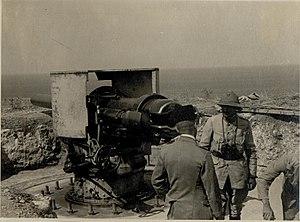
Entre 1882 et 1918, l'Empire ottoman demande l'aide de l'Empire allemand pour moderniser ses forces armées. Plusieurs missions militaires successives se succèdent auprès de l'armée ottomane. Pendant la Première Guerre mondiale en Orient, les généraux allemands Colmar von der Goltz, Otto Liman von Sanders, Erich von Falkenhayn et autres prennent une part croissante au commandement des forces ottomanes pour lesquelles le soutien allemand devient vital. L'influence allemande est déterminante jusqu'à la chute du gouvernement des Trois Pachas et à la capitulation ottomane, en octobre 1918, qui entraînent leur rapatriement vers l'Allemagne.